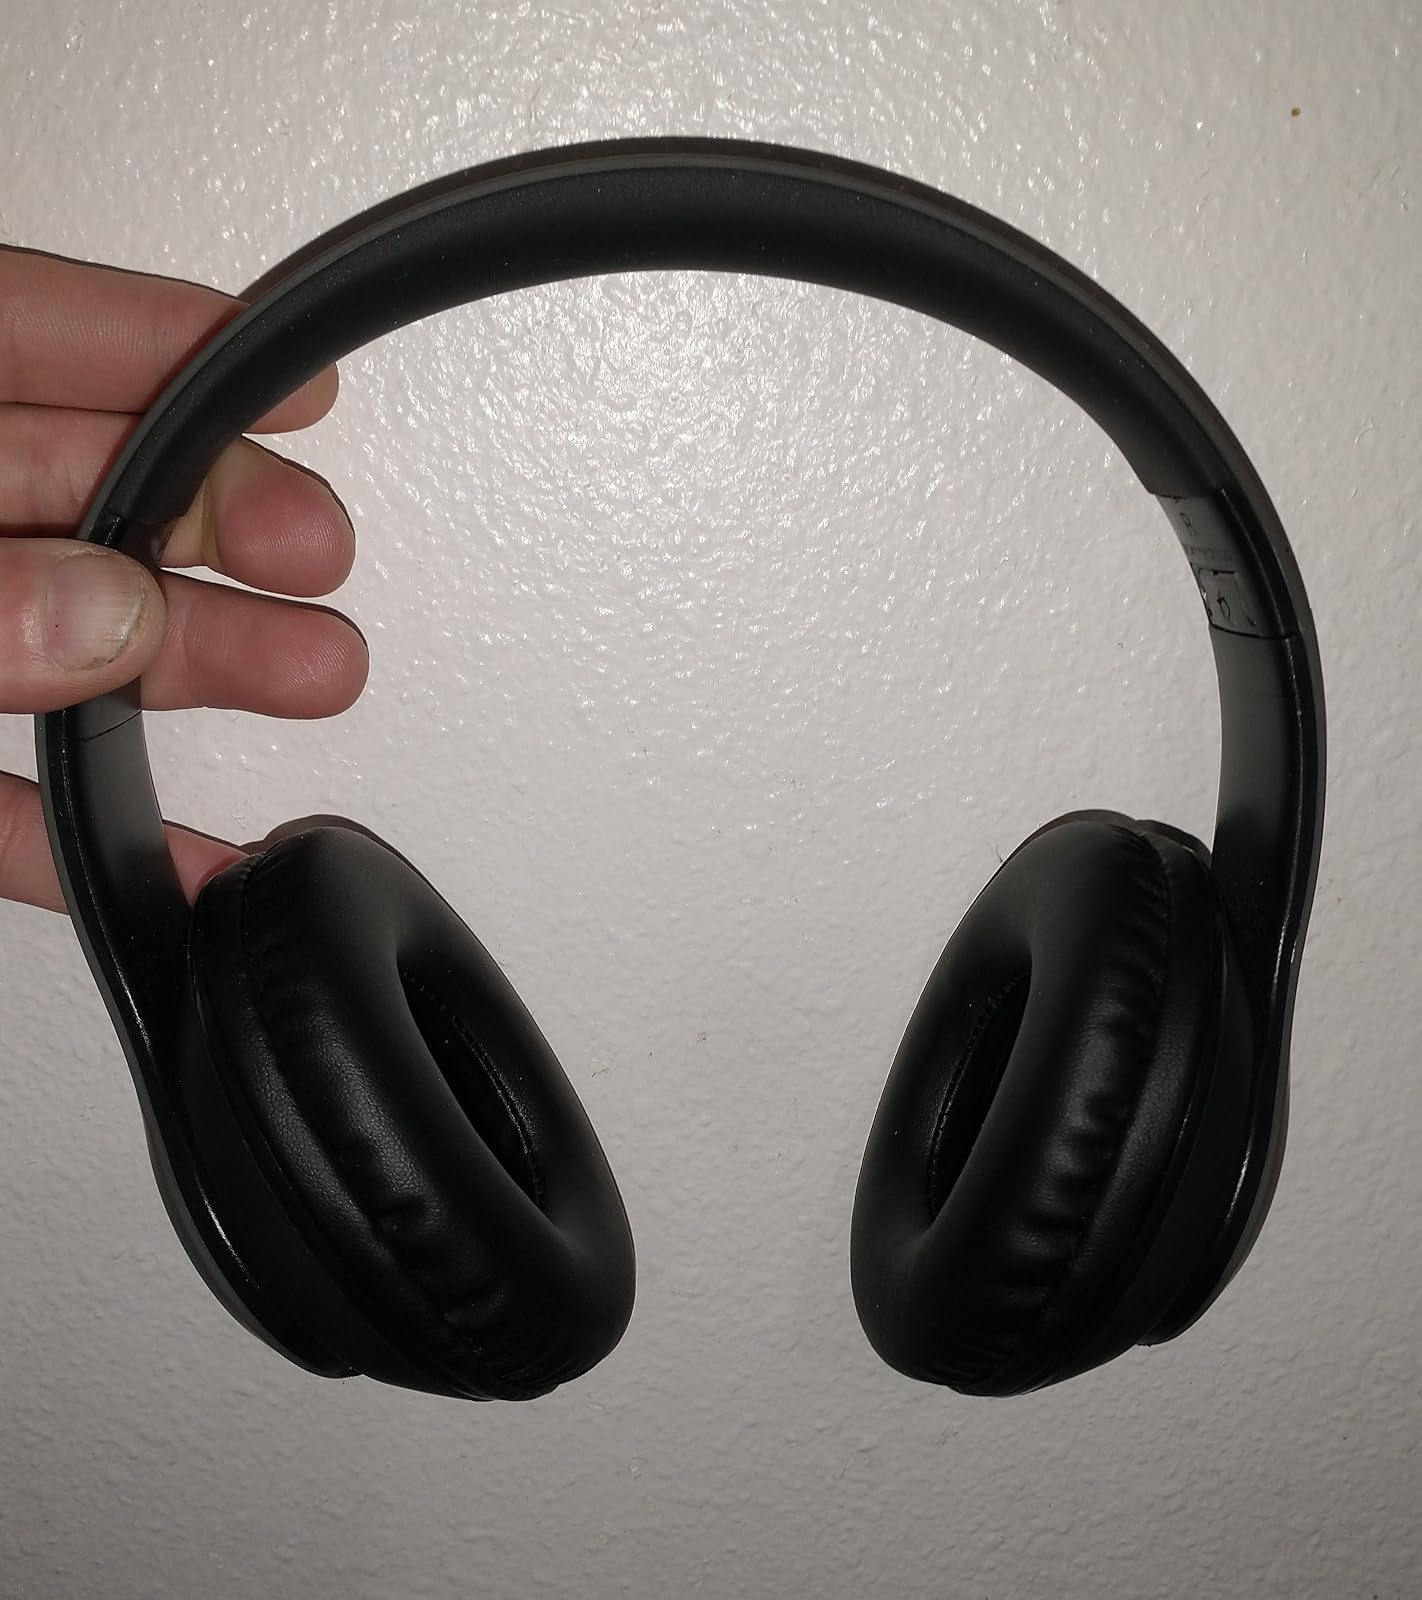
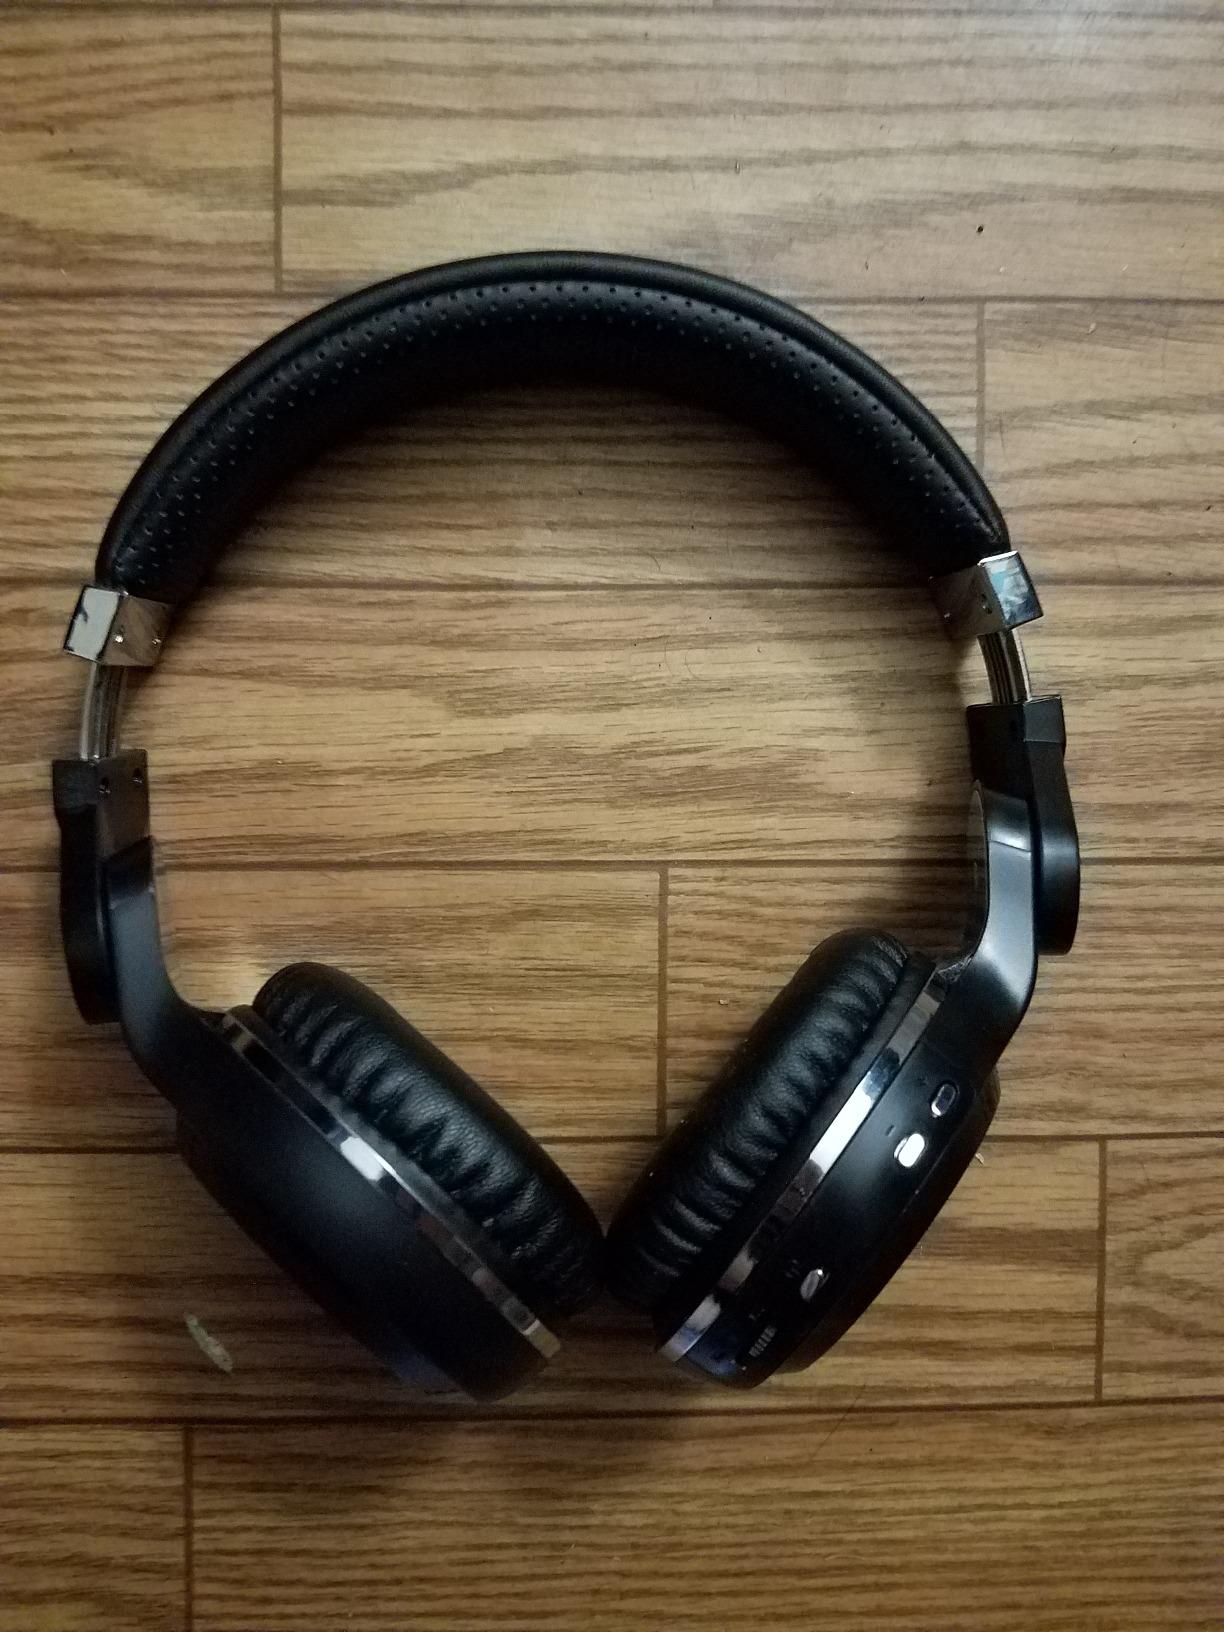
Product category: headphones
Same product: no